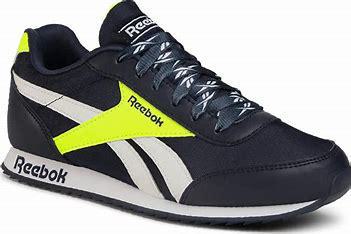
Brand: Reebok
Model: Royal Classic Jogger 2